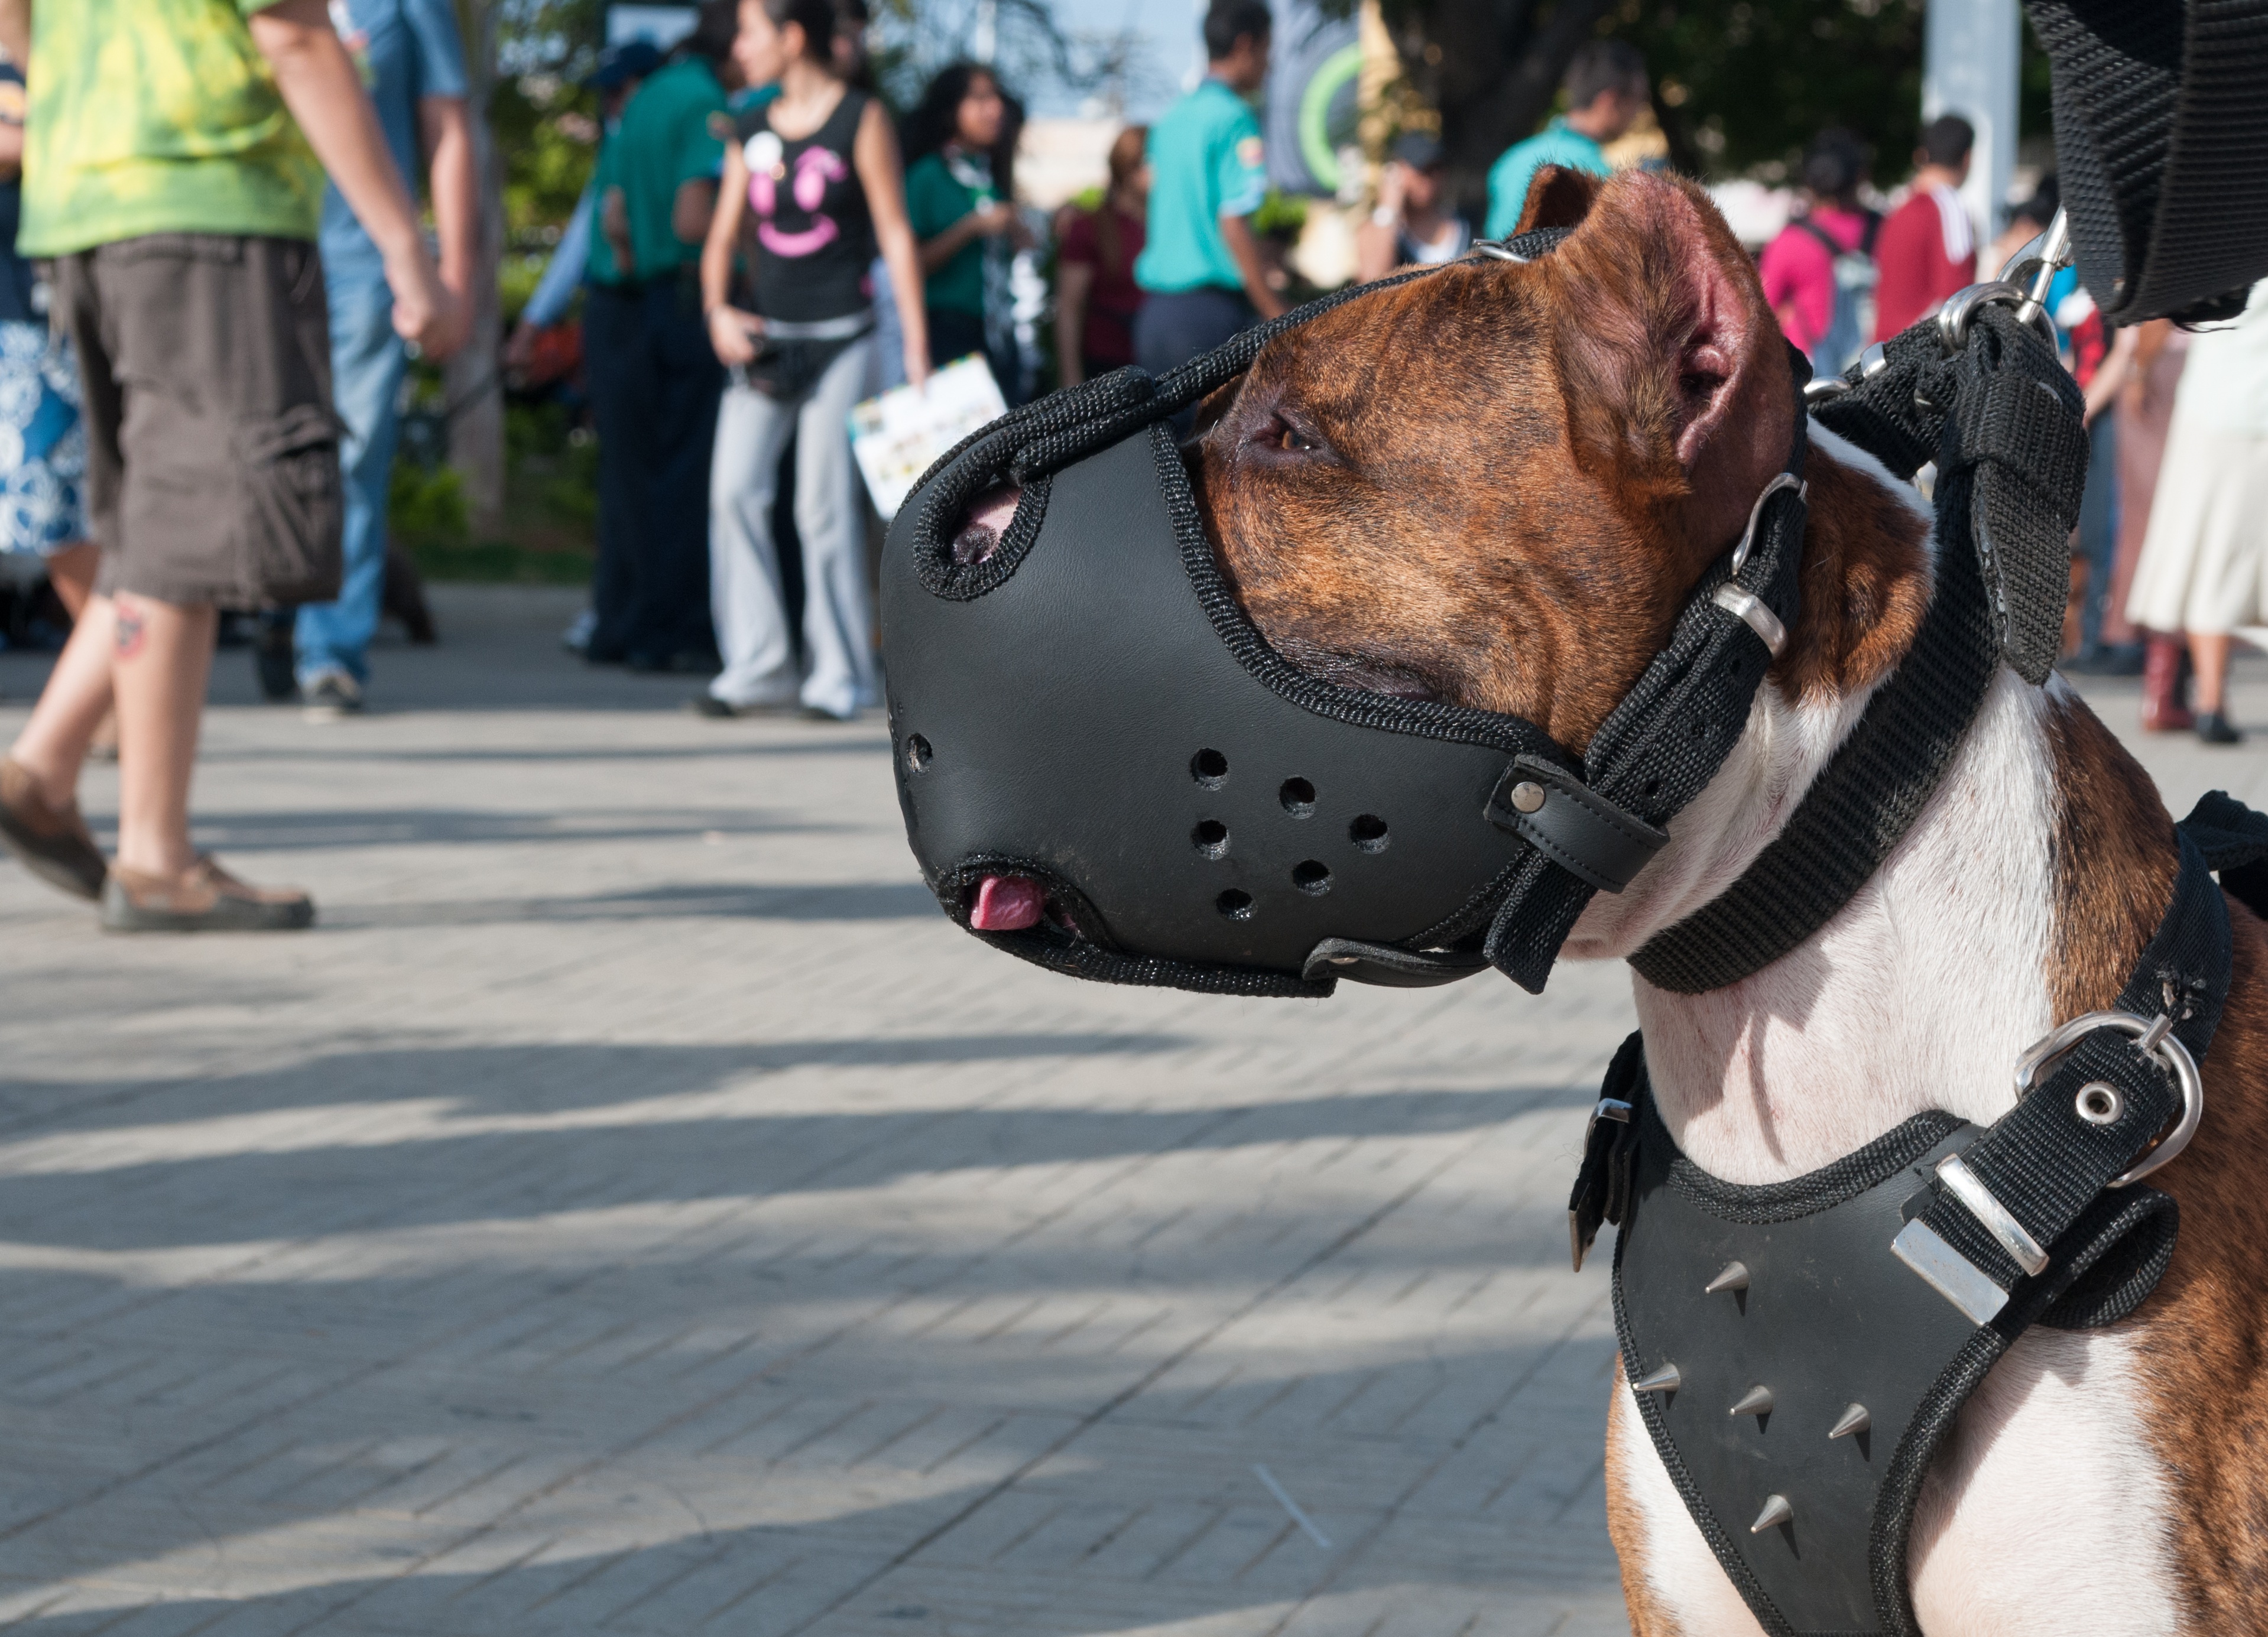
dog, animal, canine, sitting, mammal, product, snout, helmet, leash, vertebrate, muzzle, dog like mammal, personal protective equipment, stud collar